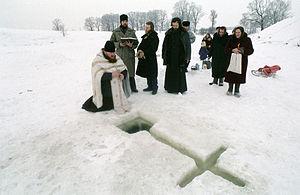
Un rite est une pratique sociale de caractère sacré ou symbolique.